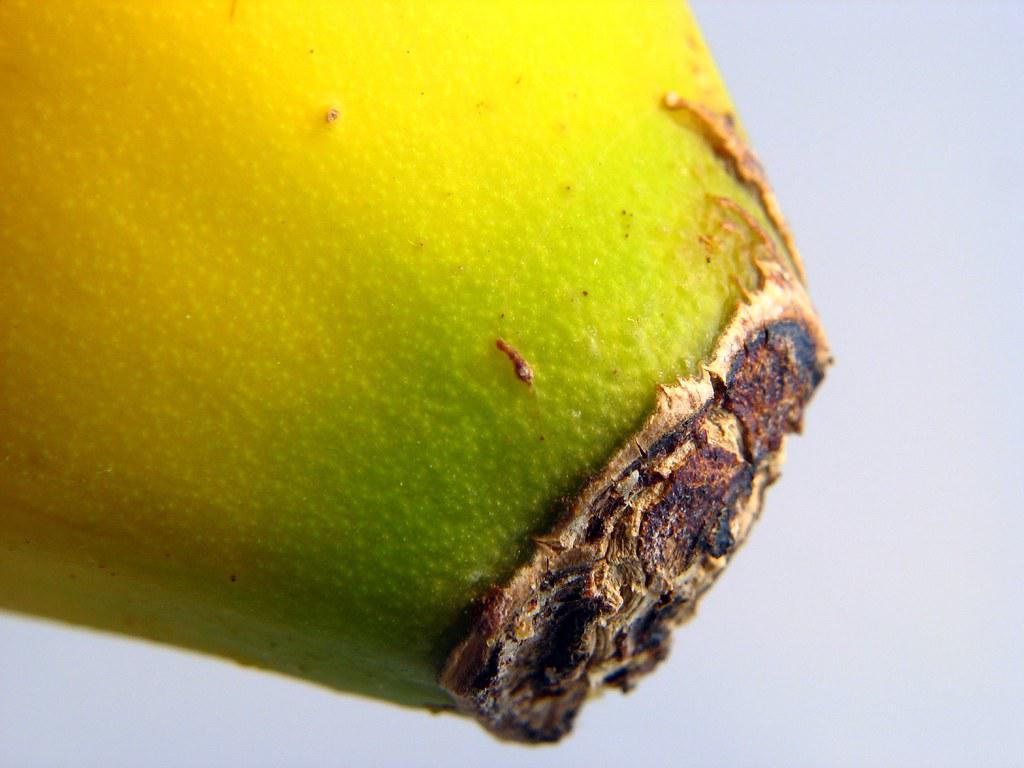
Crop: unknown
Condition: banana_banana_cigar_end_rot